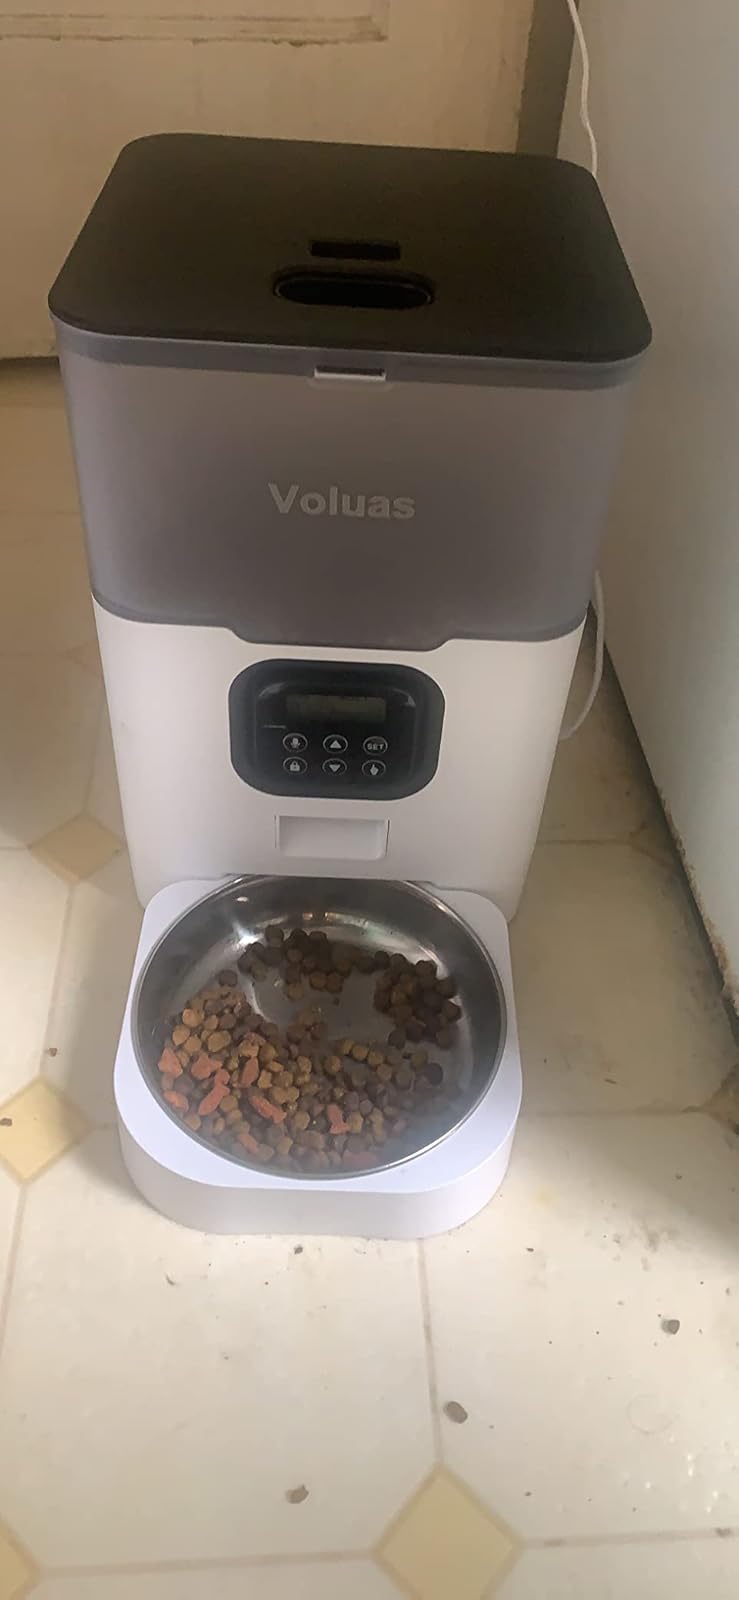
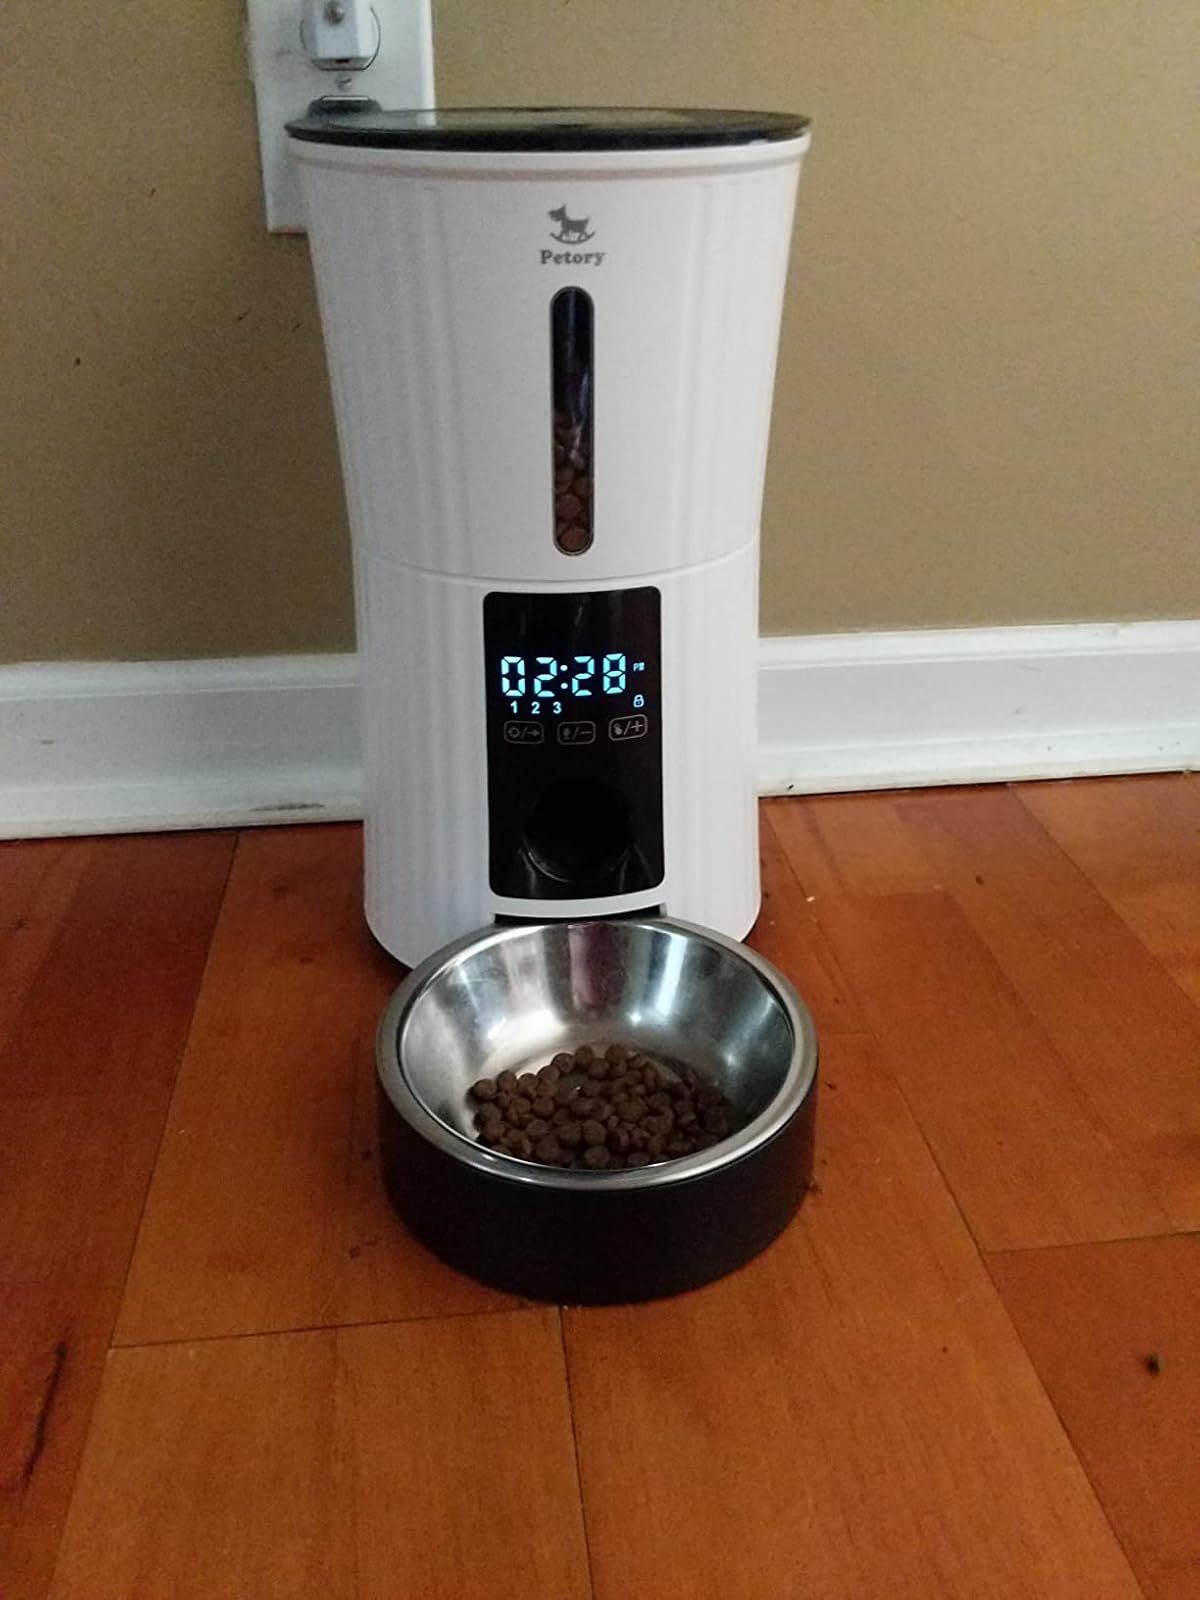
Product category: items_feeder
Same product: no